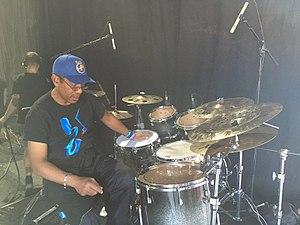
Paul Douglas est un batteur et percussionniste jamaïcain, lauréat d'un Grammy Award en 2004. Sa carrière en tant qu’un des batteurs de reggae les plus enregistrés s’étend sur plus de cinq décennies. Le journaliste de musique et historien du reggae David Katz a écrit, « Paul Douglas, batteur sur lequel on peut compter, a joué sur d’innombrables hits de reggae. »